William Preston (British politician)

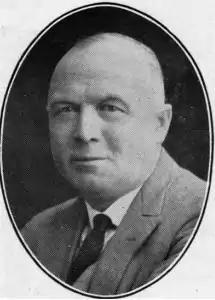
William Preston

William Preston (February 1874 - 22 November 1941) was a British industrialist and Conservative politician.